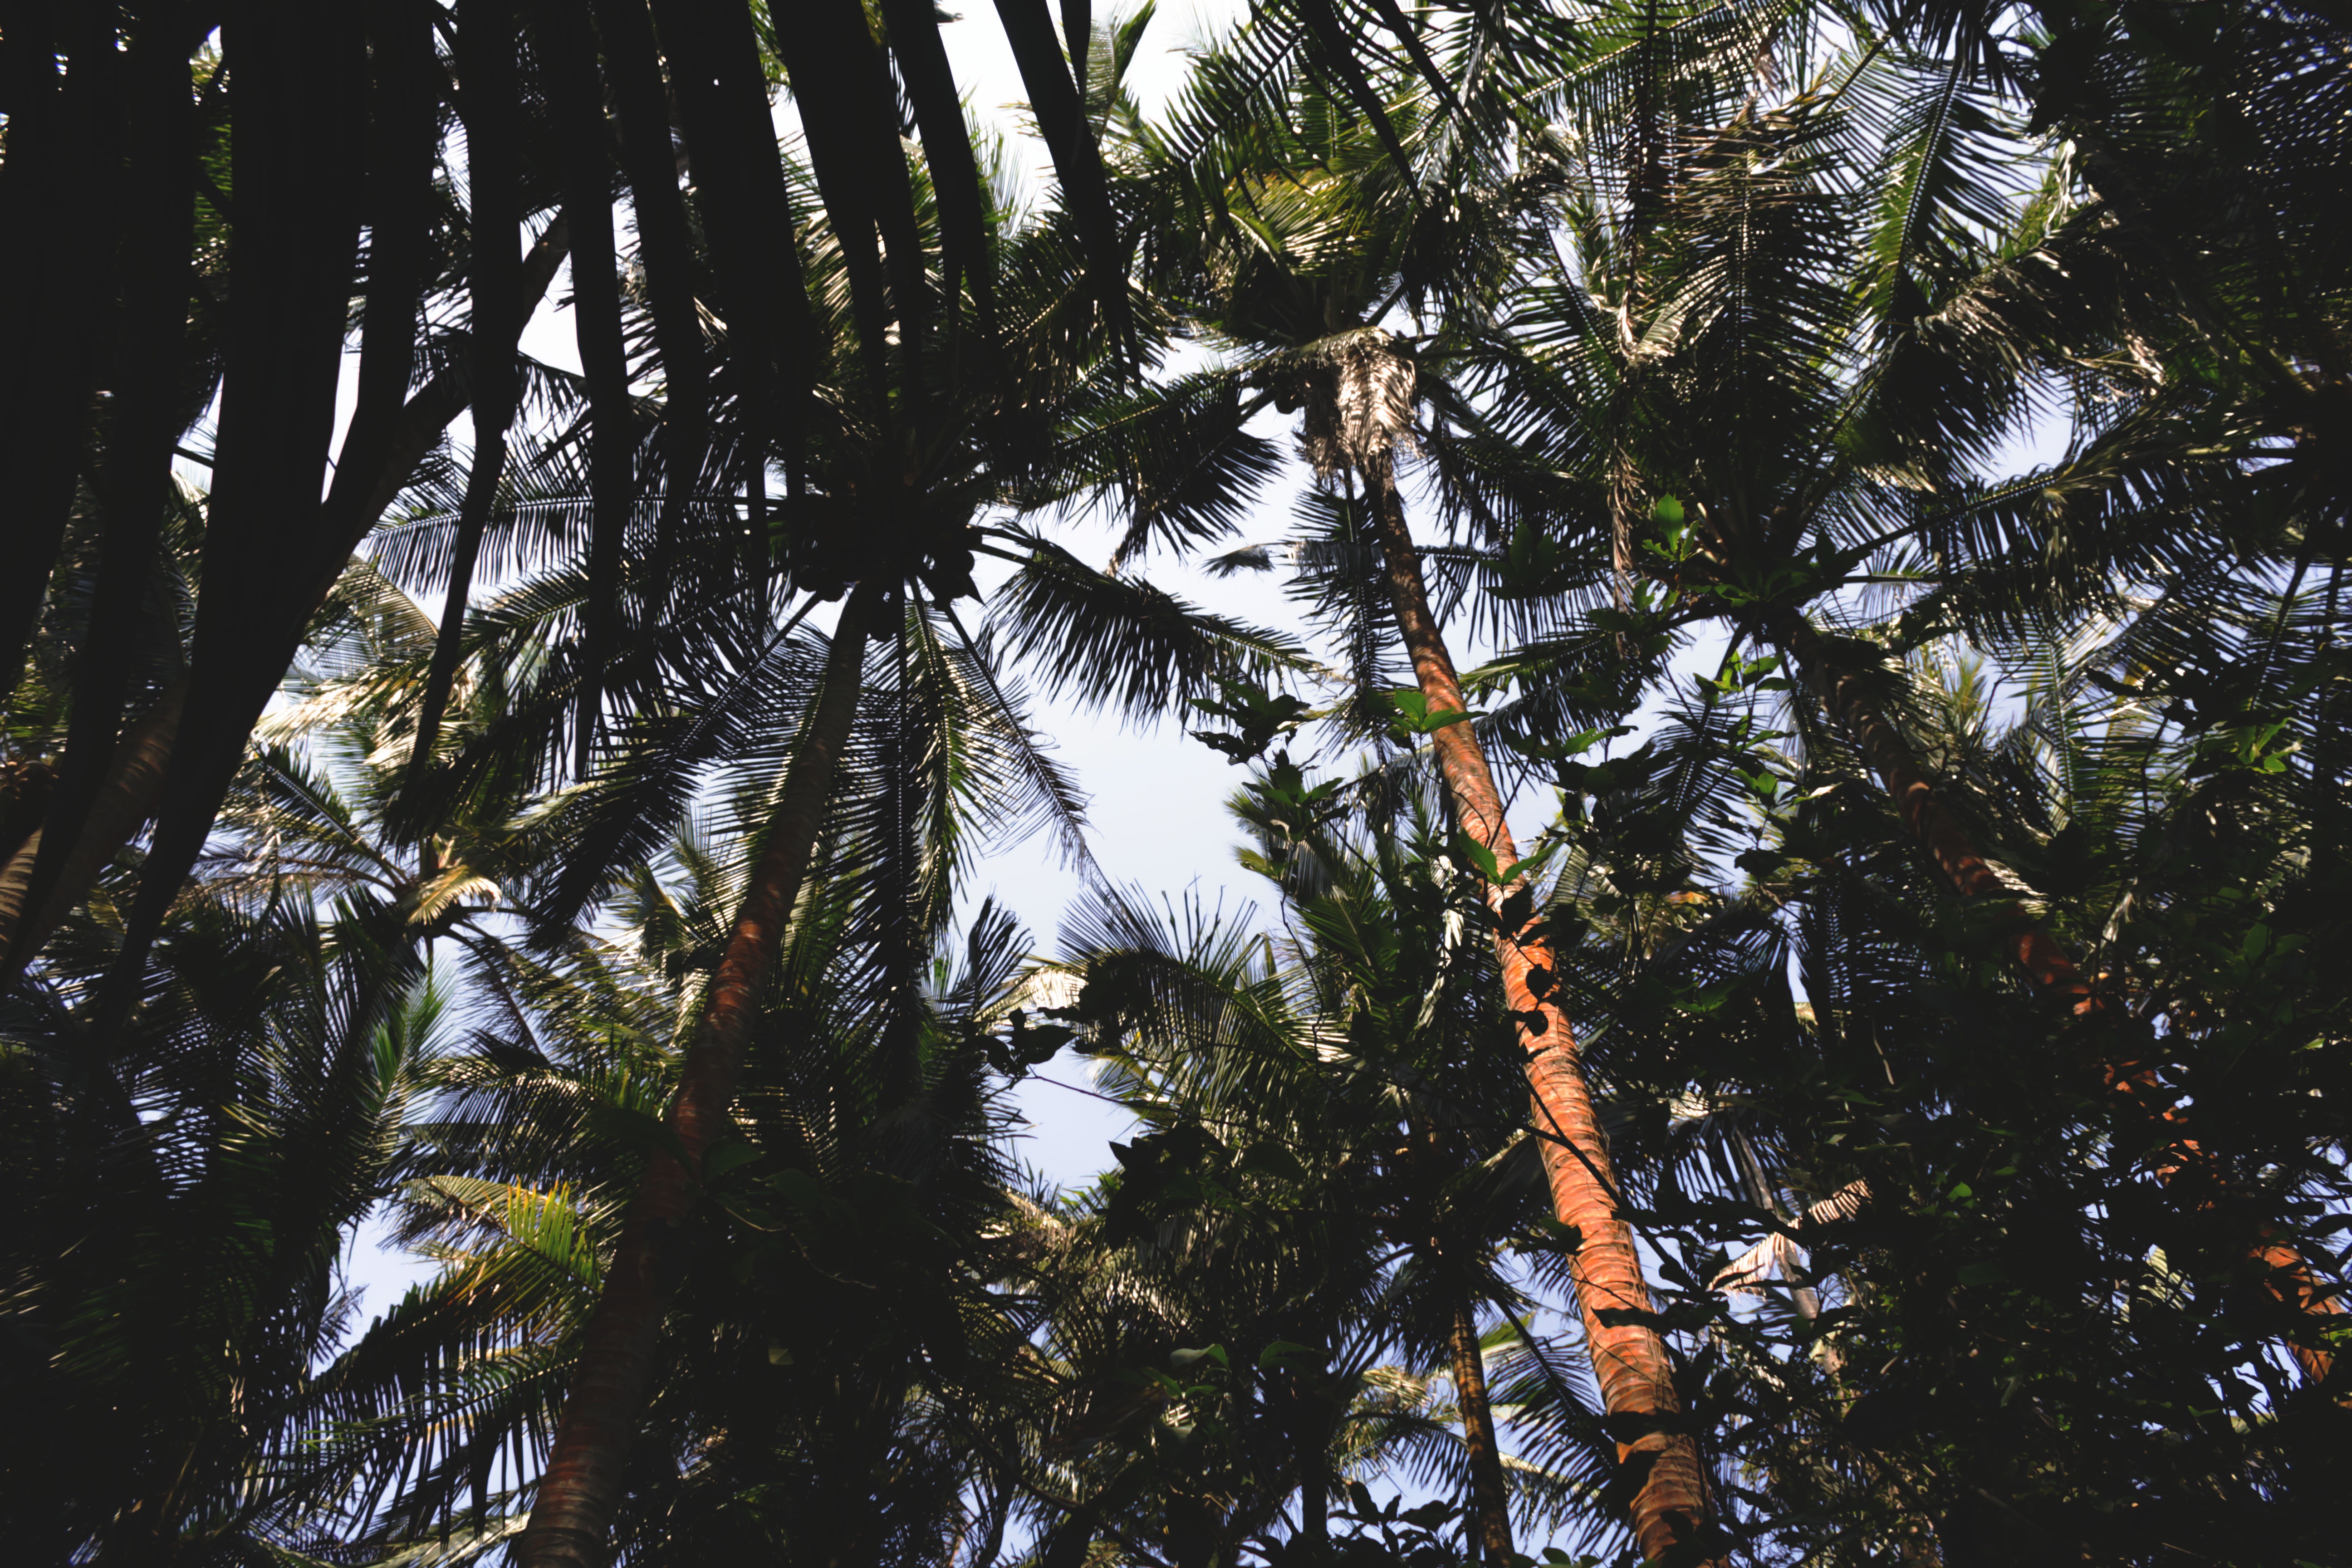
tree, nature, forest, branch, plant, sunlight, leaf, jungle, autumn, botany, flora, spruce, rainforest, habitat, natural environment, woody plant, land plant